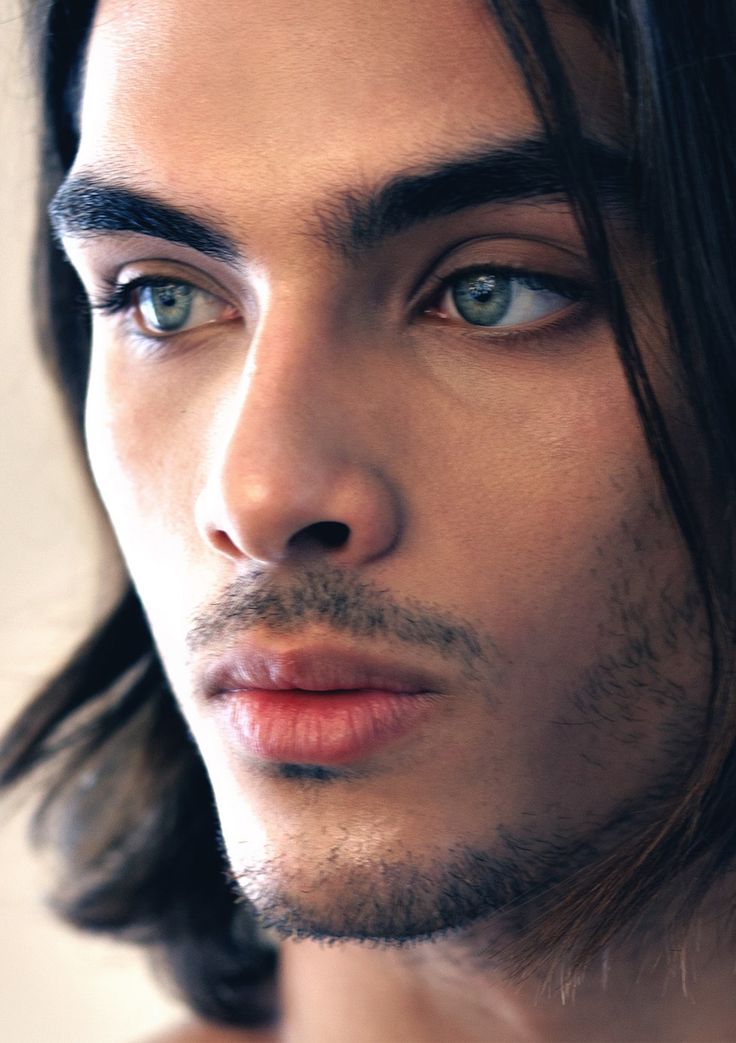
Gender: men